Documentary heritage

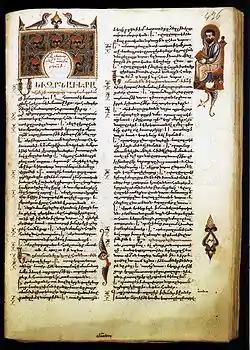
Armenian Manuscript with Capitulation and Rubrication

Heritage documents are best conserved in an environment with a stable temperature and relative humidity. Fluctuations in climatic conditions associated with attics, basements, and restrooms can facilitate a poor state of preservation due to the chemical and physical weaknesses of the media, such as expansion and contraction of joints, leaves, and attachment points. Humid environments also contribute to the spread of chemical threats to the integrity of the documents such as mold and red rot, which are often irreversible and pose a threat to the integrity and safety of heritage collections and handlers. Thermometers and hygrometers designed for use around documentary heritage materials can be obtained relatively inexpensively through conservation suppliers.